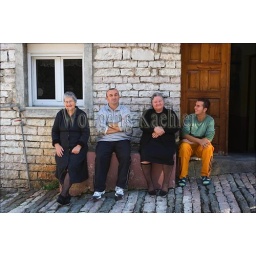
Albania, gjirokastra, street scene, people sitting on bench in front of house